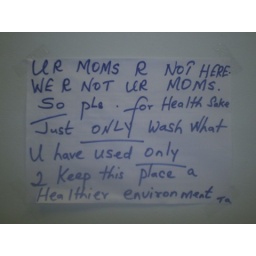
Sign posted in the lunch room of the office building I worked in in Melbourne. Please note use of &amp;quot;text slang&amp;quot; throughout.